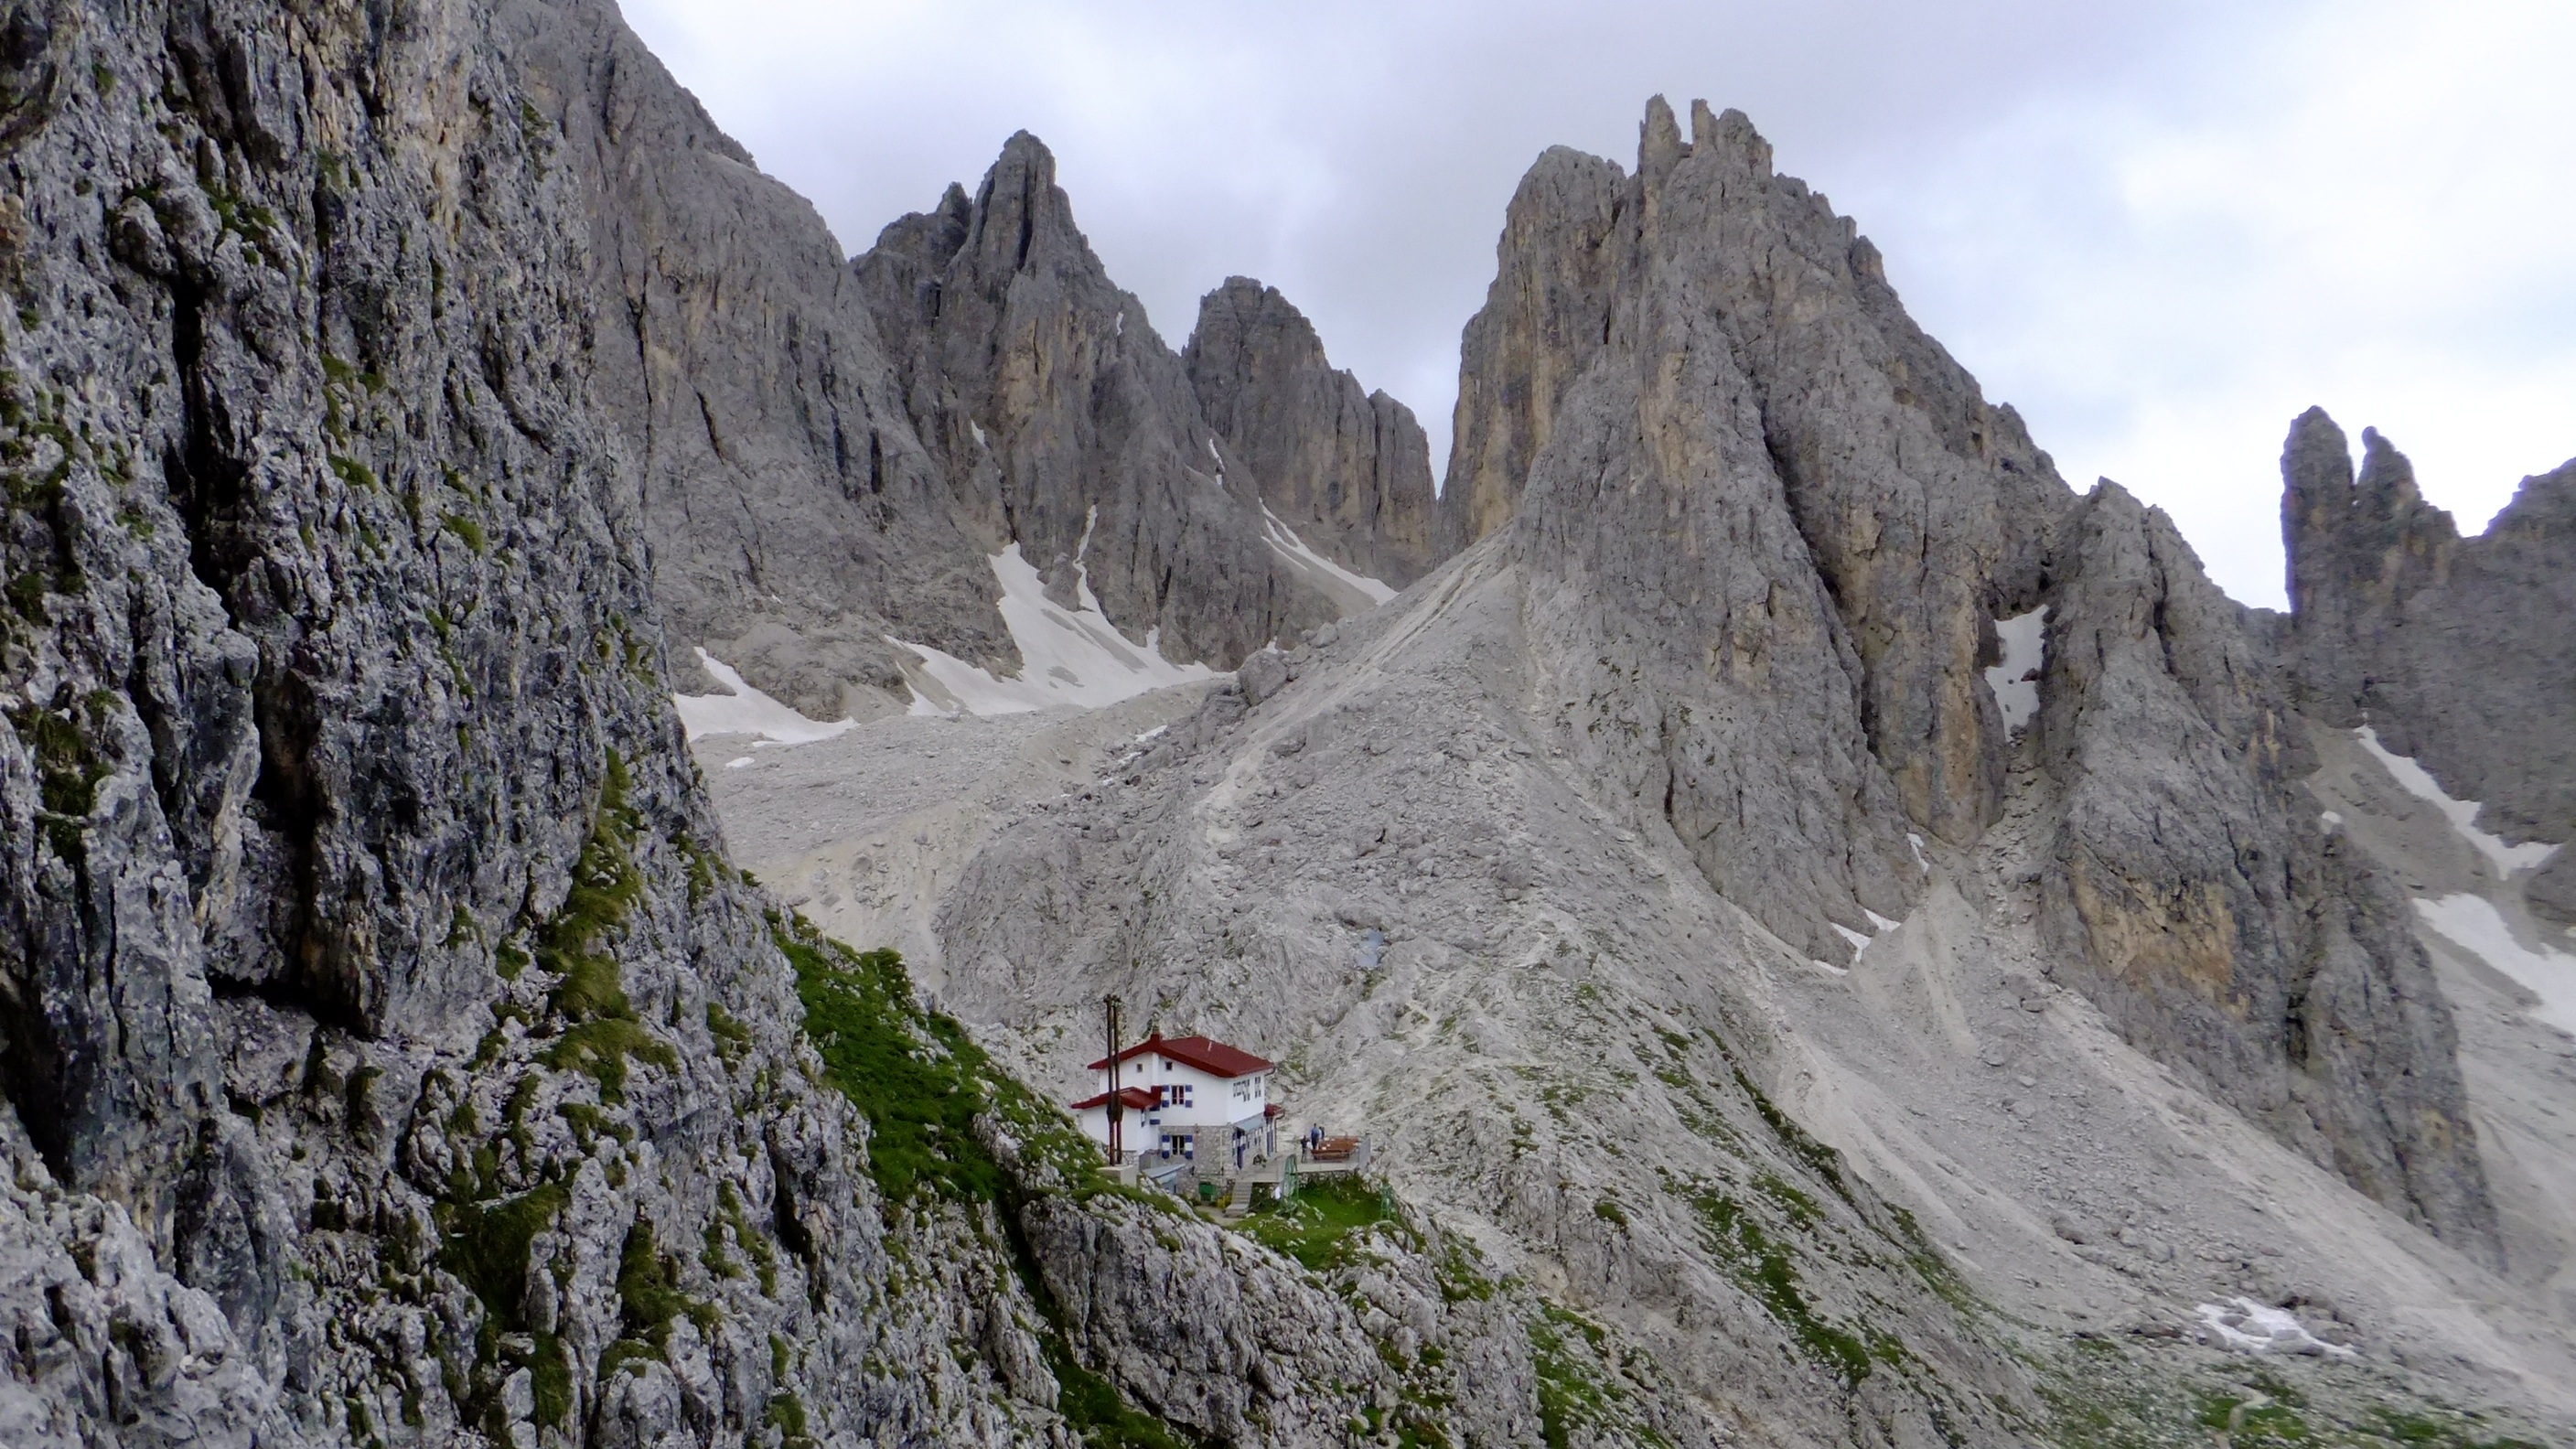
rock, wilderness, walking, mountain, trail, adventure, valley, mountain range, formation, cliff, terrain, national park, ridge, exposed, geology, mountains, alps, badlands, ravine, plateau, cirque, wadi, moraine, dolomites, landform, mountain pass, via ferrata, geographical feature, mountainous landforms, glacial landform, geological phenomenon, surefootedness